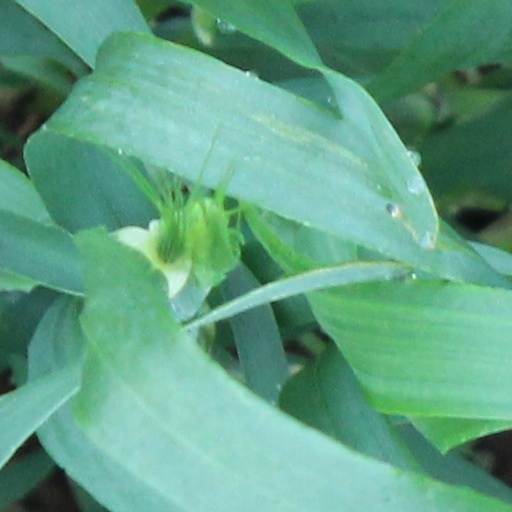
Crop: wheat